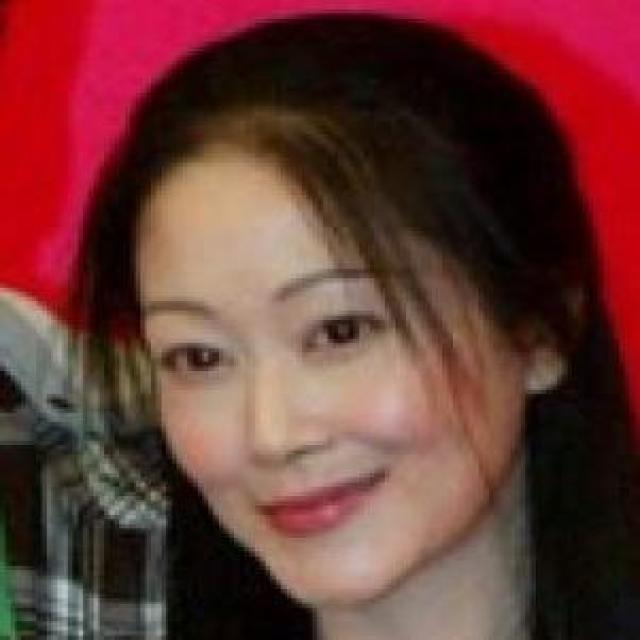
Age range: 21-44